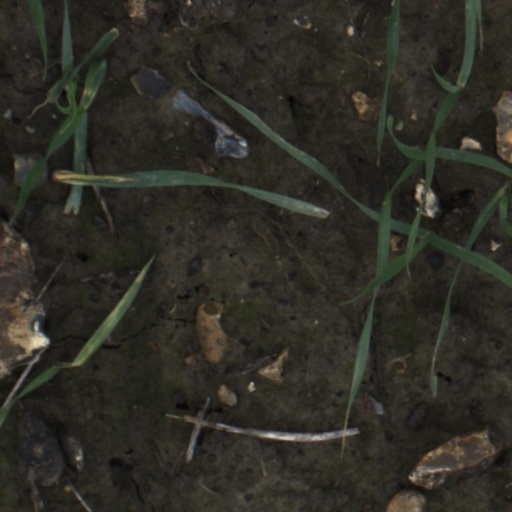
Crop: wheat